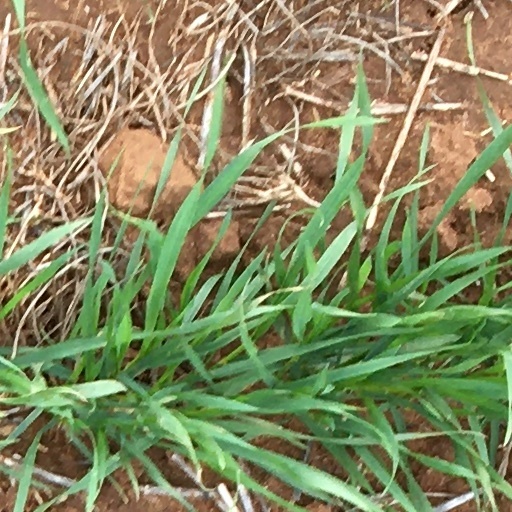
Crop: wheat